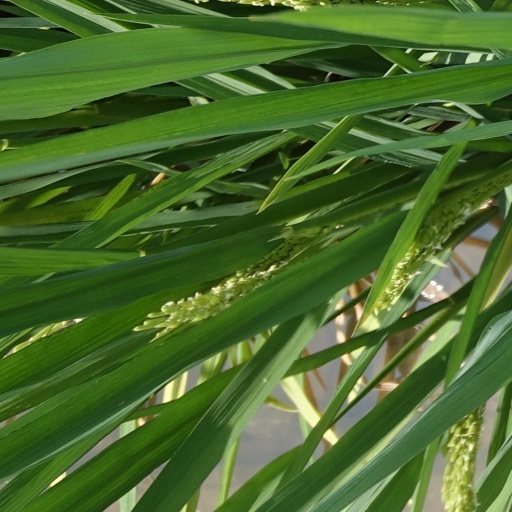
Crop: rice